Mexican wolf

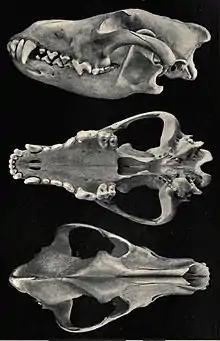
Skull

Multiple recent studies using morphological (skull measurements) and genetic datasets have concluded that Mexican wolves hybridized in clinal fashion with other wolf subspecies where both met. The Mexican Wolf Recovery plan (2017, First Revision) currently plans to manage against such occurrence in the event that Northern Rockies and Mexican wolves come into contact to protect against a genetic swamp (i.e. genes of one group become dominant and thus result in loss of genes of another group). While the purity of Mexican wolf DNA composition is important for the time being, a natural, free-ranging wolf population on a continental scale would include hybridization between different subspecies to occur freely. Mexican wolves are under considerable threat from low genetic diversity and inbreeding because all wild Mexican wolves share on average the same amount of genes as full siblings do (all present day wild wolves are descendants of an original seven, called founders).